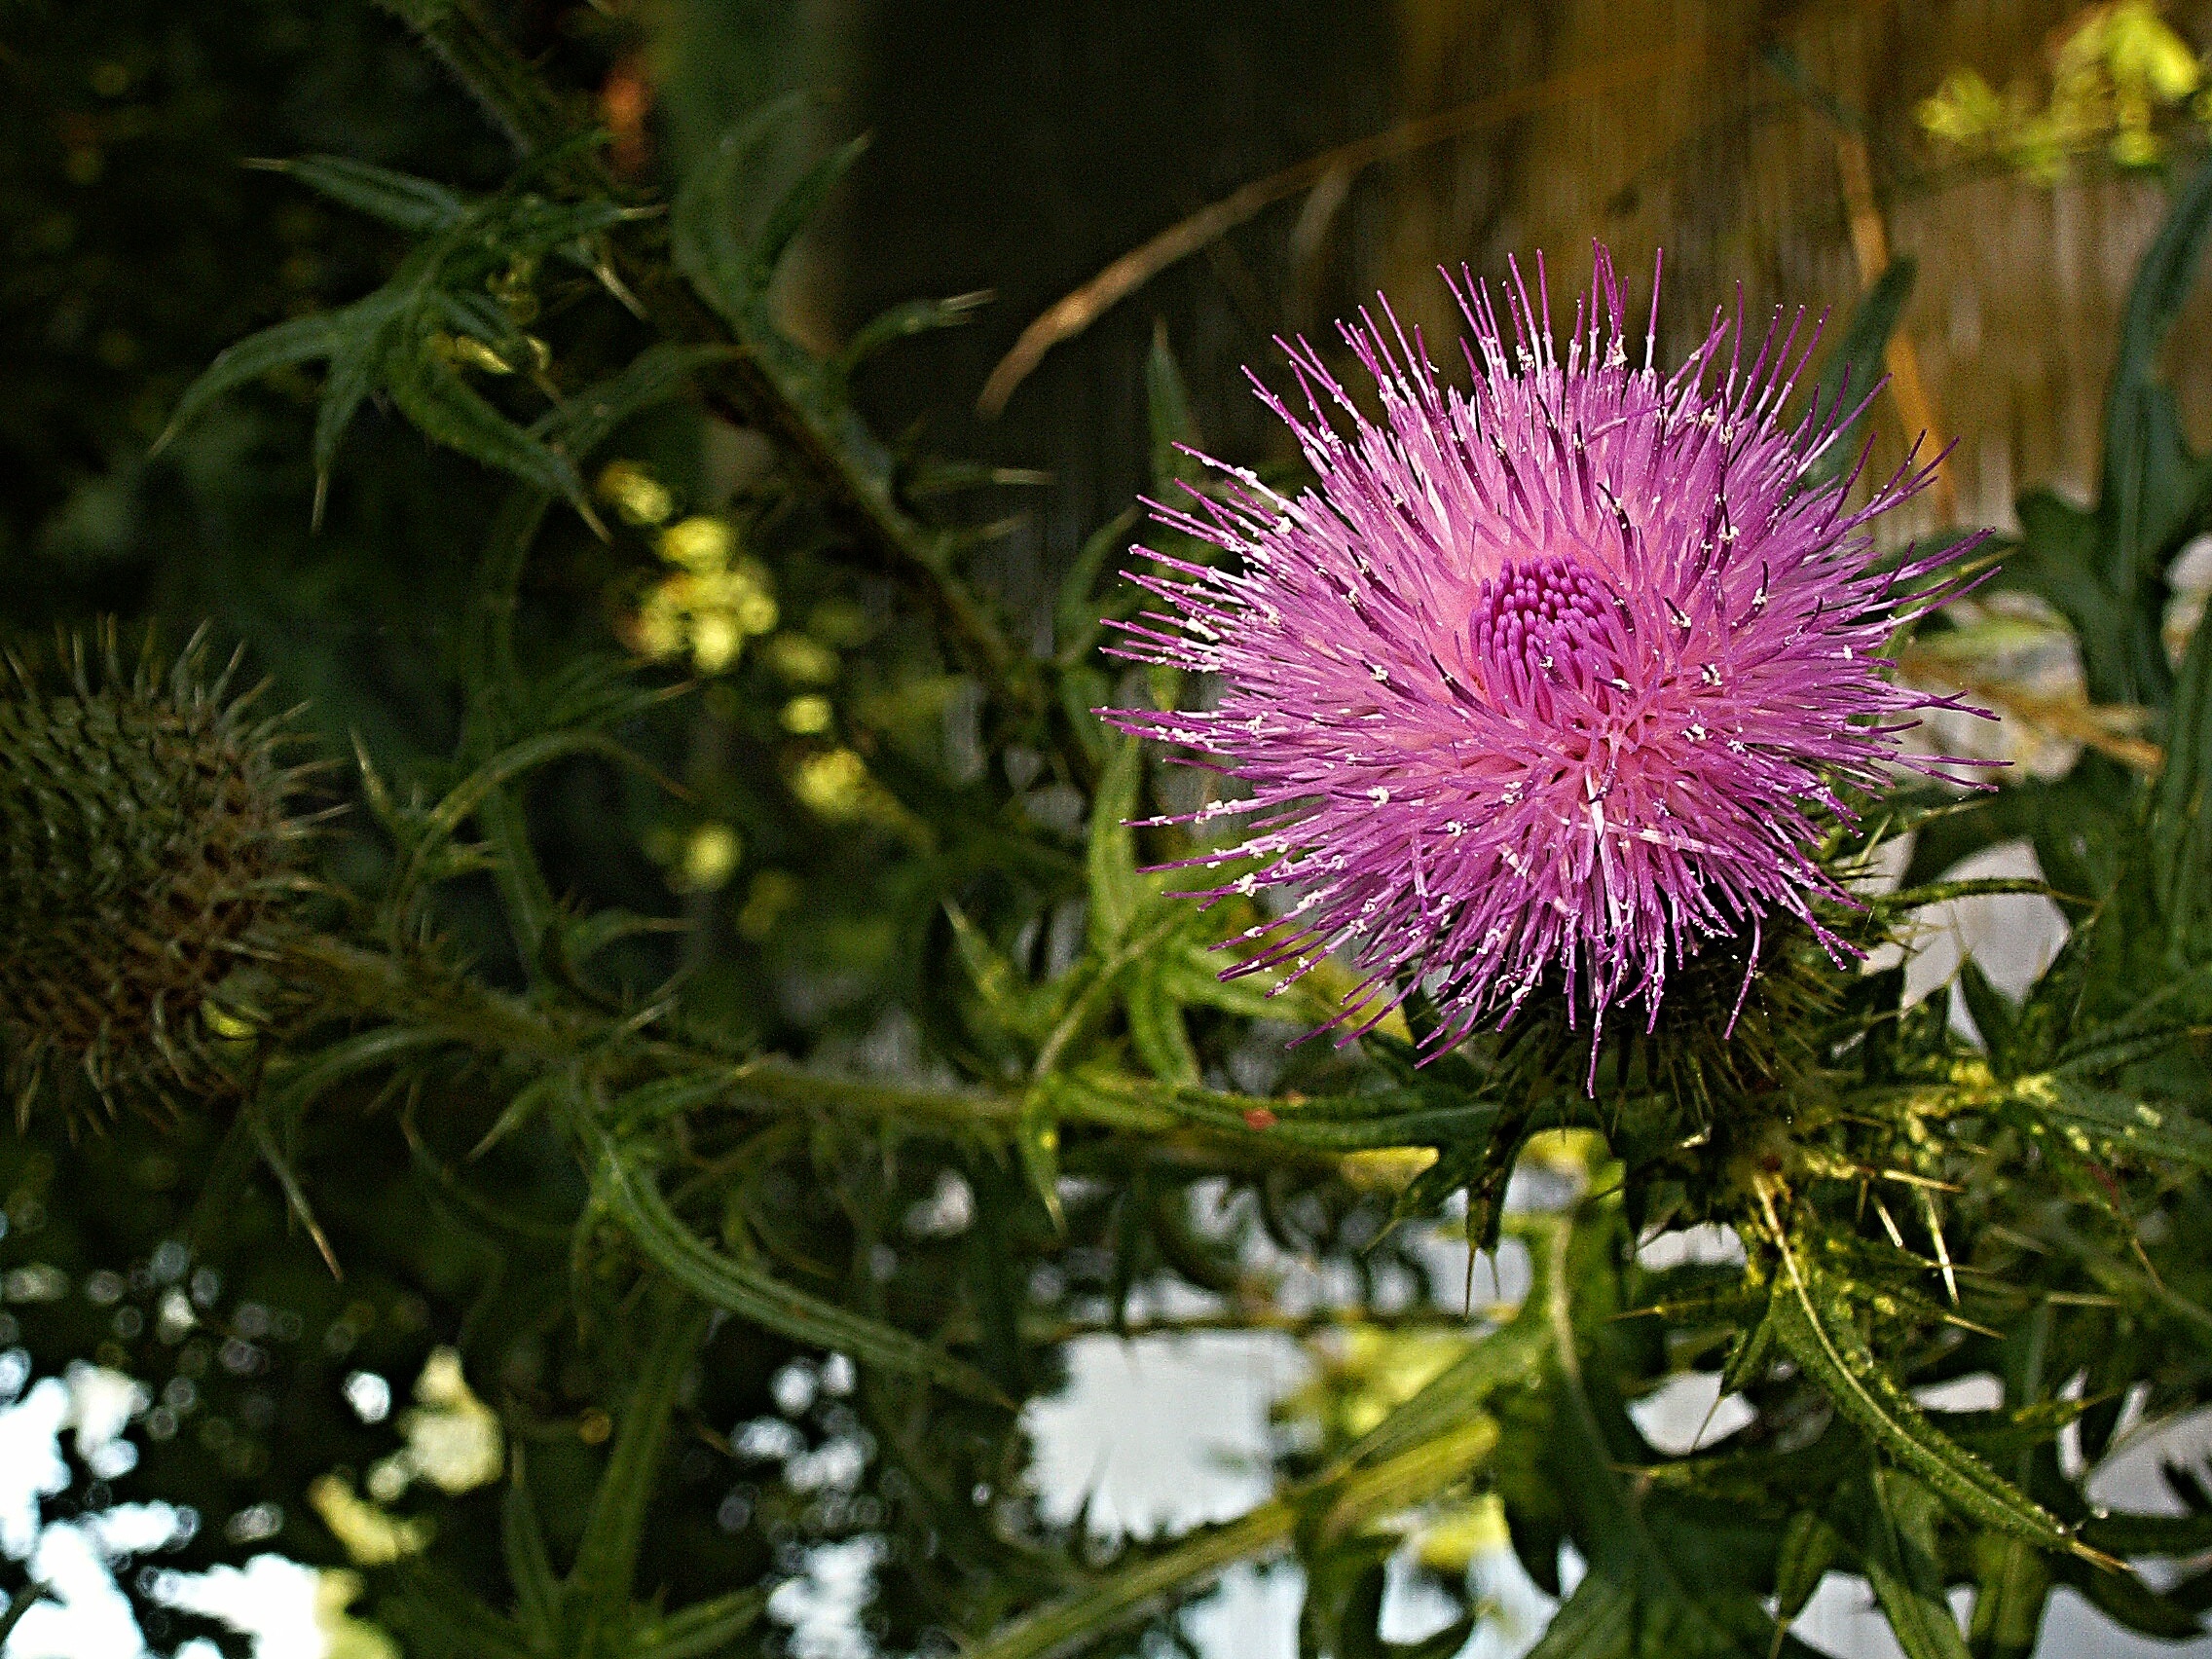
water, nature, plant, flower, purple, macro, botany, garden, flora, wildflower, violet, thistle, macro photography, flowering plant, water level, daisy family, land plant